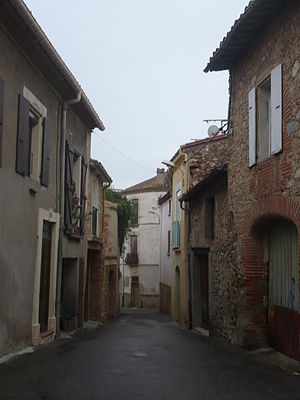
Tresserre
Rue de l'église (Kirkegade)
Rue de l'église (Kirkegade)
Tresserre er en by og kommune i departementet Pyrénées-Orientales i Sydfrankrig.